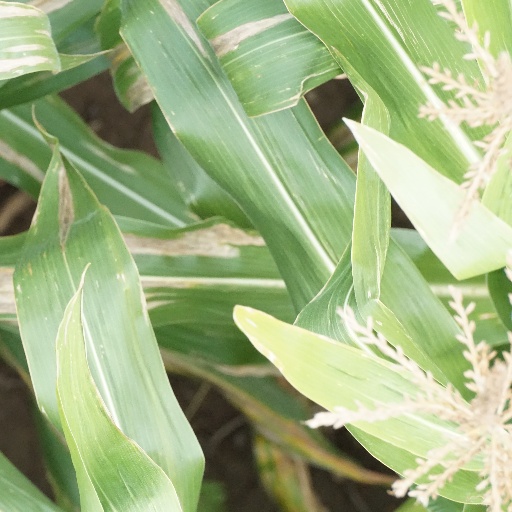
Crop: maize; corn